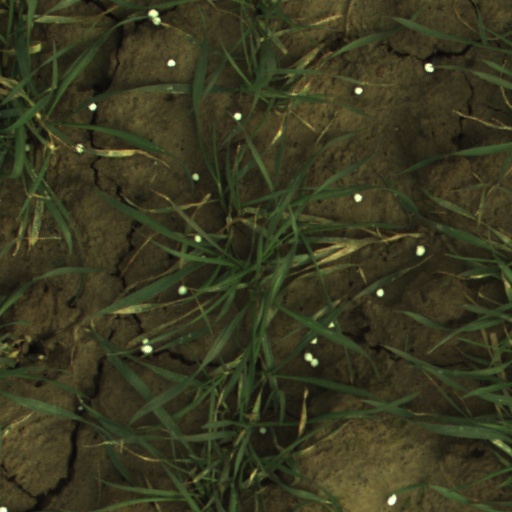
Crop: wheat